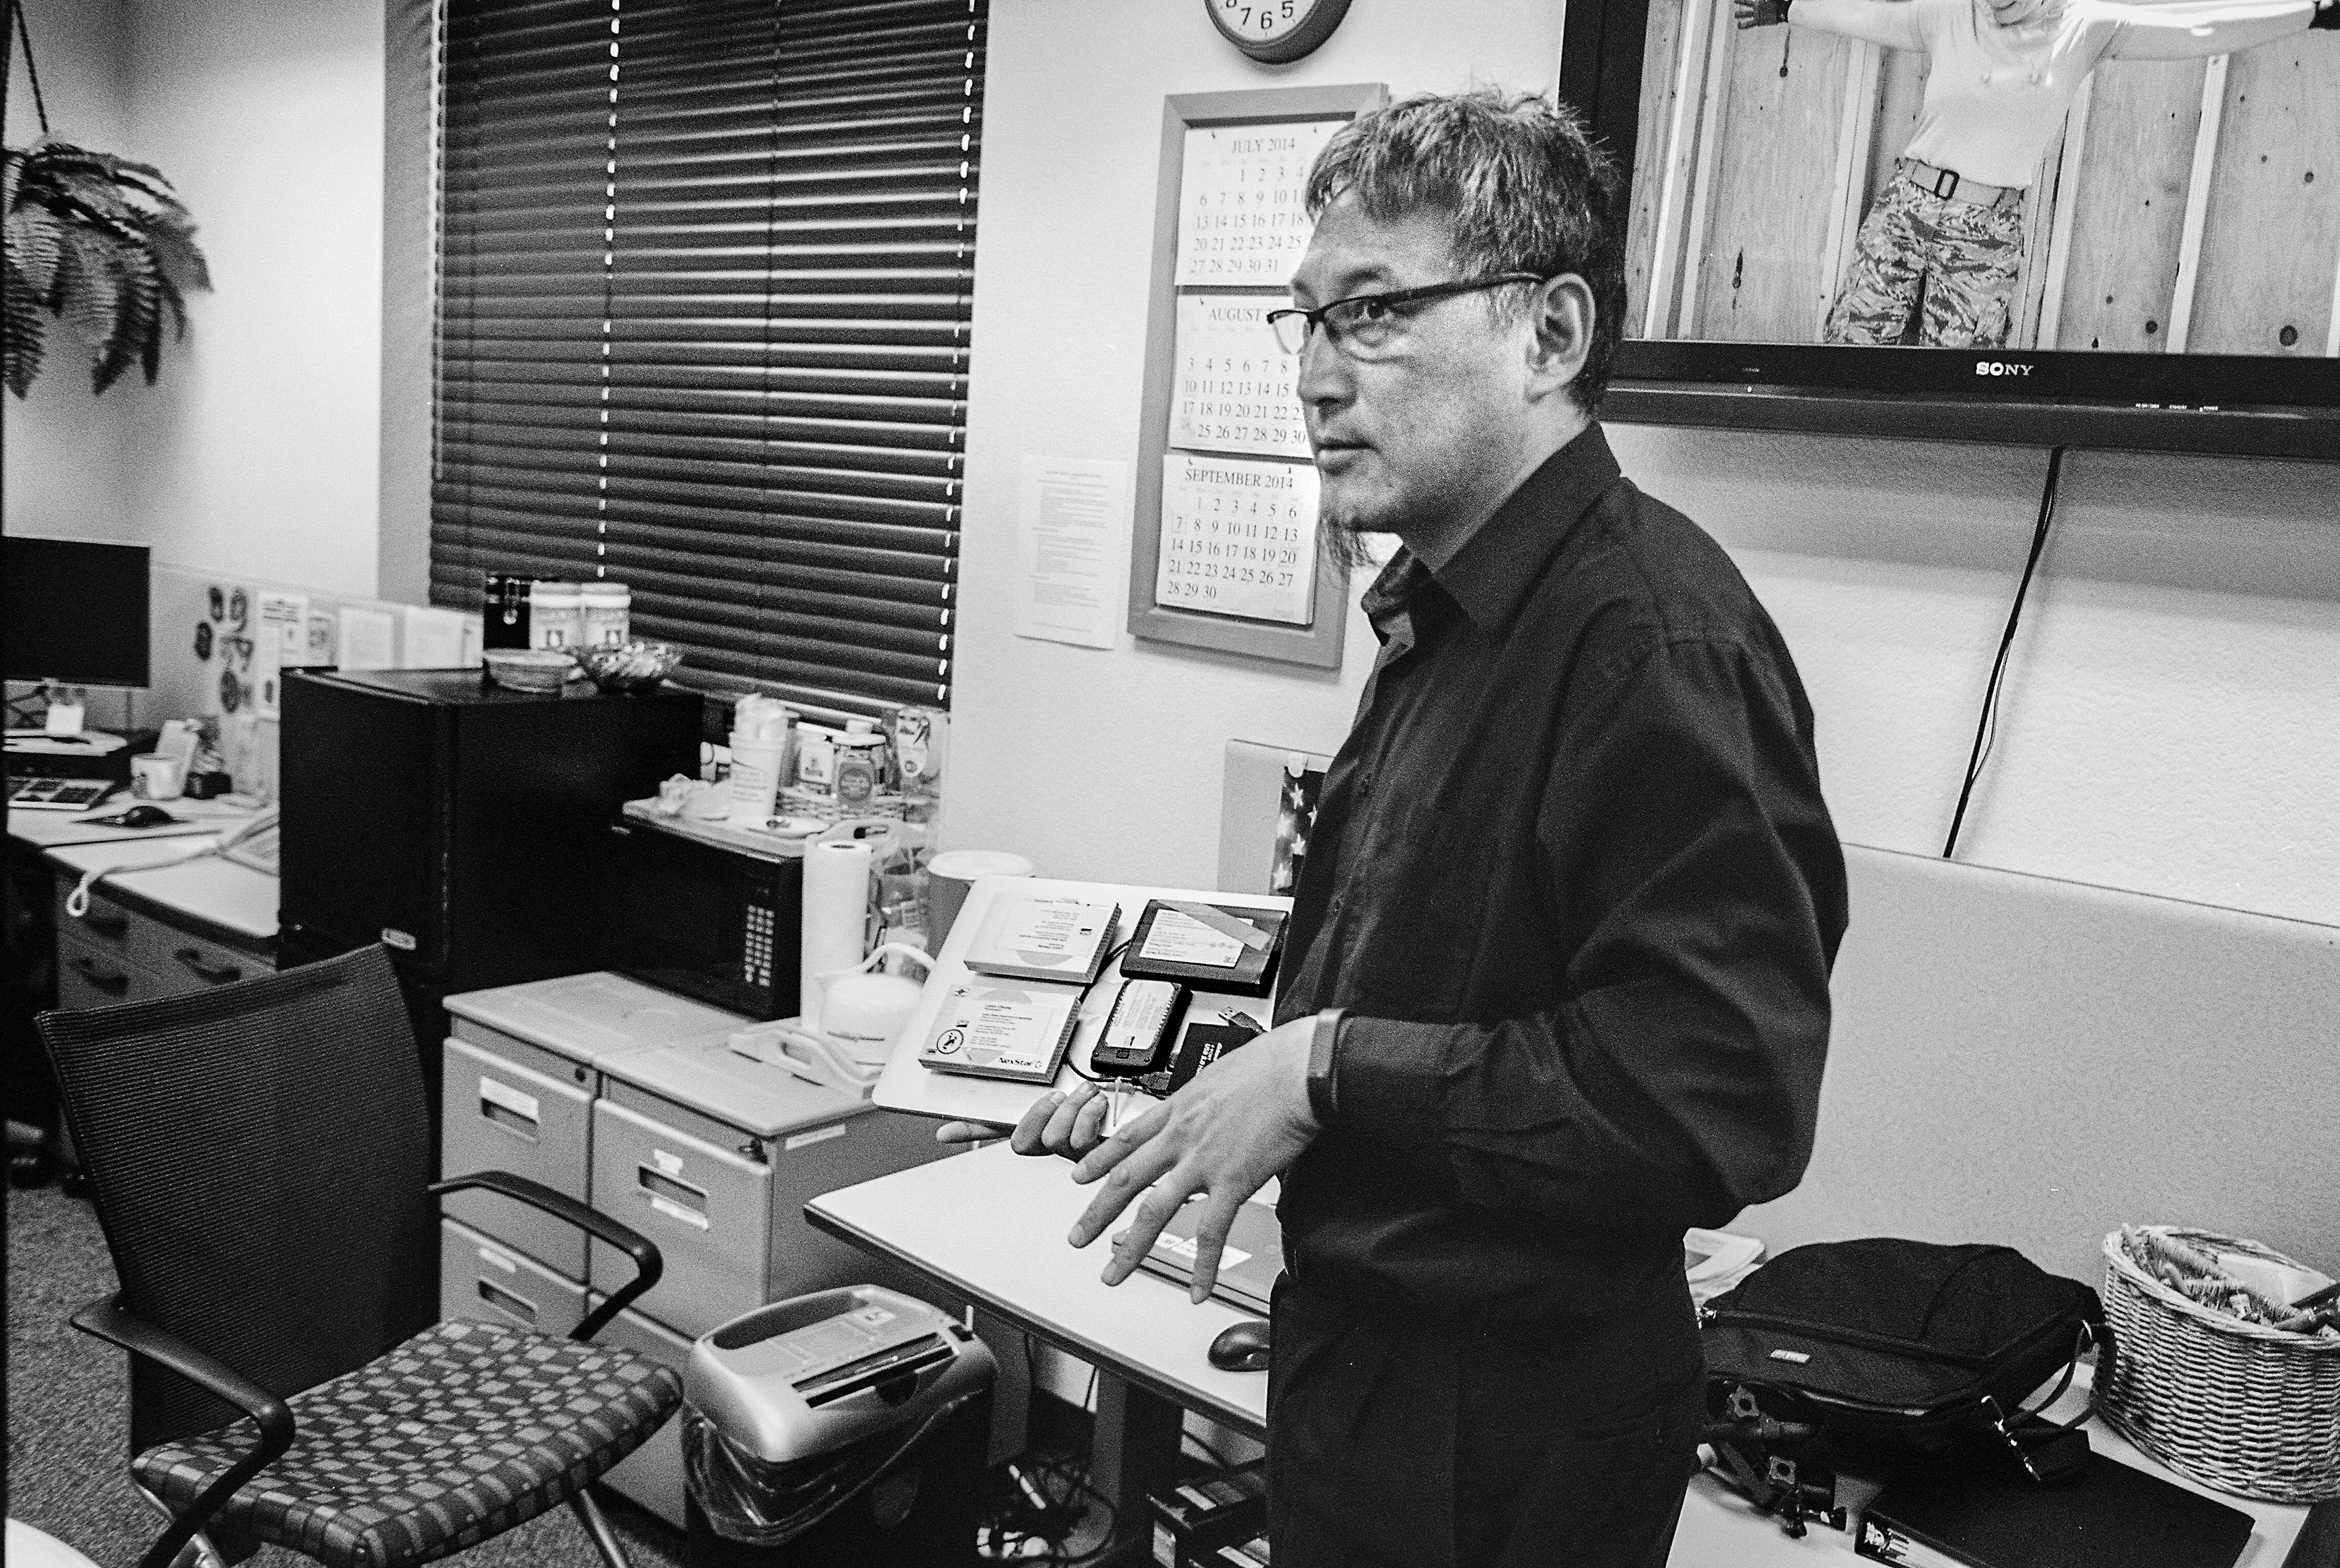
black and white, white, film, black, monochrome, conversation, design, c41, xp2, illford, nikonf3hp, mikescamerascans, monochrome photography